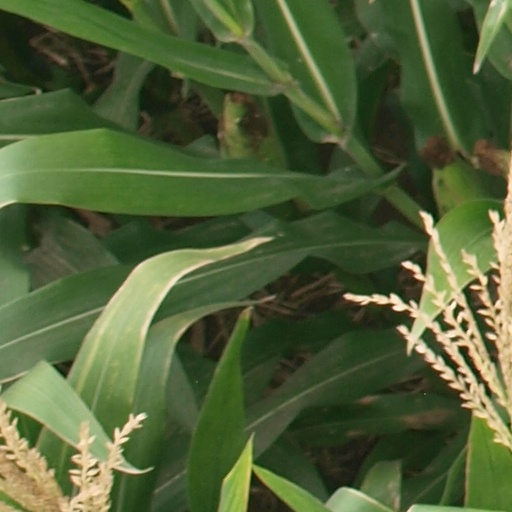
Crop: maize; corn